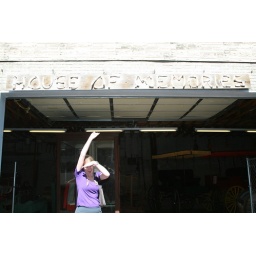
house of memories, spelled in dead animal bones!